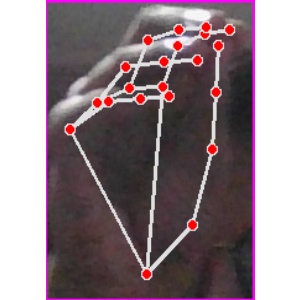
अक्षर: ङ